History of the Roman Empire

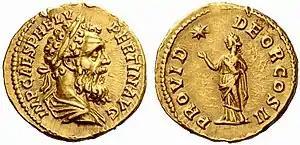
Roman aureus struck under the rule of Pertinax. Inscription: IMP. CAES. P. HELV. PERTIN. AVG. / PROVIDentia DEORum COnSul II

All of the Flavians had rather poor relations with the Senate due to their autocratic rule; however, Domitian was the only one who encountered significant problems. His continuous control as consul and censor throughout his rule—the former his father shared in much the same way as his Julio-Claudian forerunners, the latter presented difficulty even to obtain—were unheard of. In addition, he often appeared in full military regalia as an imperator, an affront to the idea of what the Principate-era emperor's power was based upon: the emperor as the princeps. His reputation in the Senate aside, he kept the people of Rome happy through various measures, including donations to every resident of Rome, wild spectacles in the newly finished Colosseum, and the continuation of the public works projects of his father and brother. He also apparently had the good fiscal sense of his father; although he spent lavishly, his successors came to power with a well-endowed treasury. Domitian repelled the Dacians in his Dacian War; the Dacians had sought to conquer Moesia, south of the Danube in the Roman Balkans.